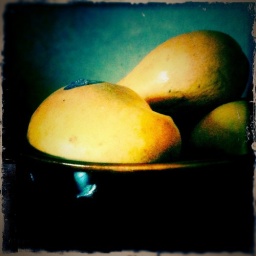
Mangoes in kitchen bowl (early morning)